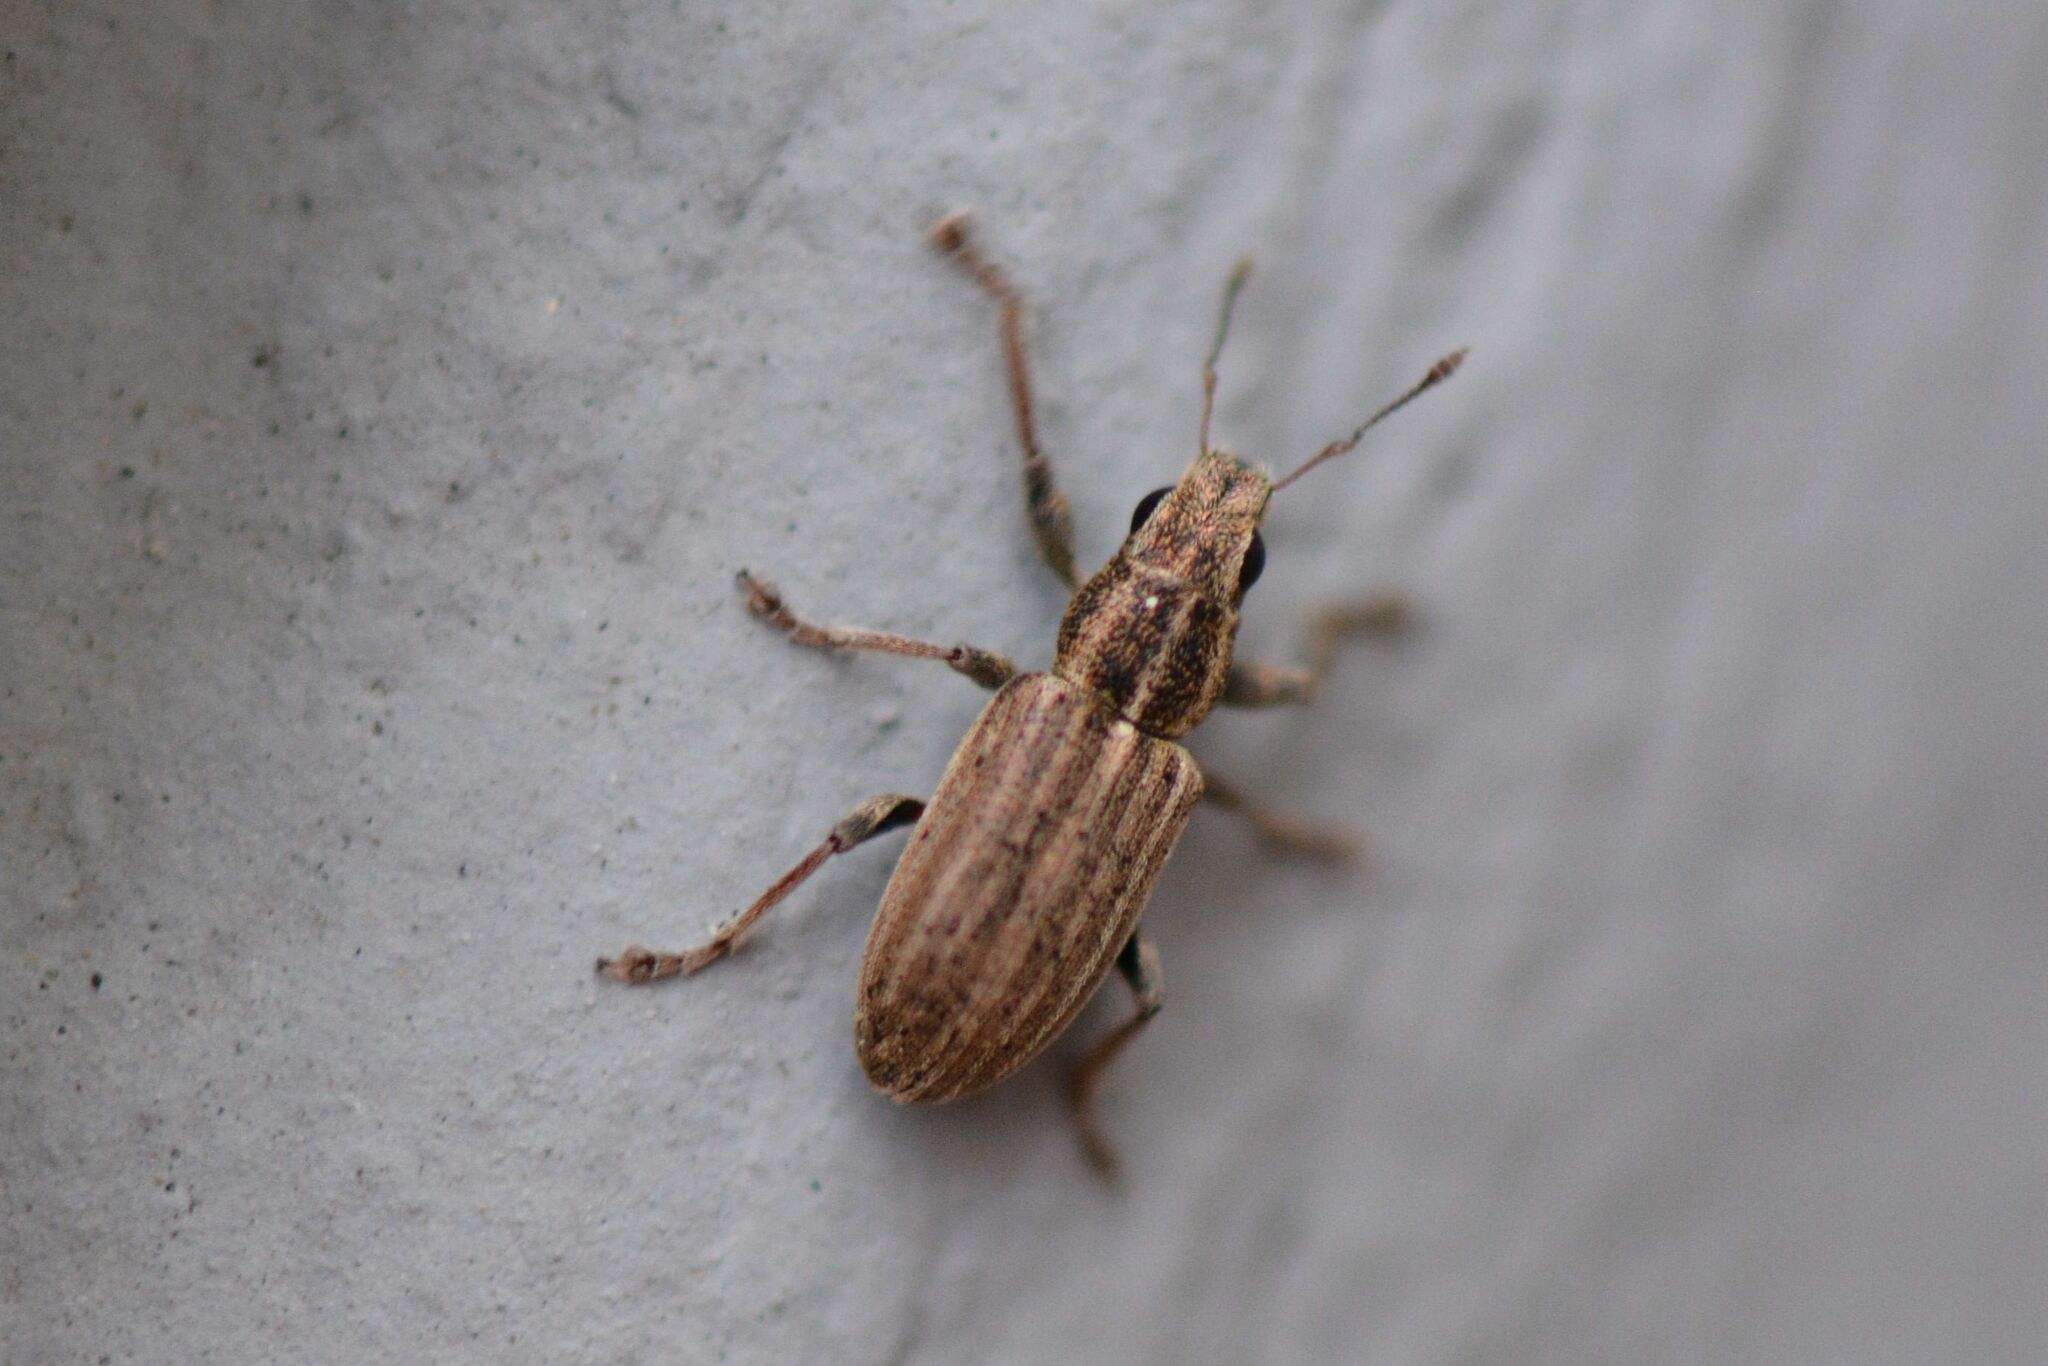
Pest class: pea_leaf_weevil